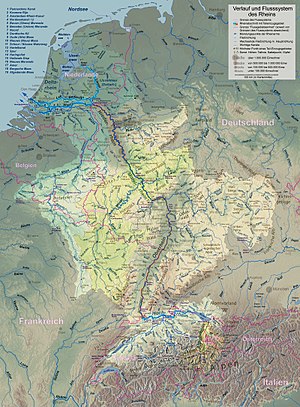
Flod / Afstrømningsopland
Afstømningsopland for Rhinen.
En flod er et vandløb af en vis størrelse både i længde og bredde. Oprindeligt er en flod et vandløb, som er så stort, at det stiger hvert forår, når sneen tør i bjergene.